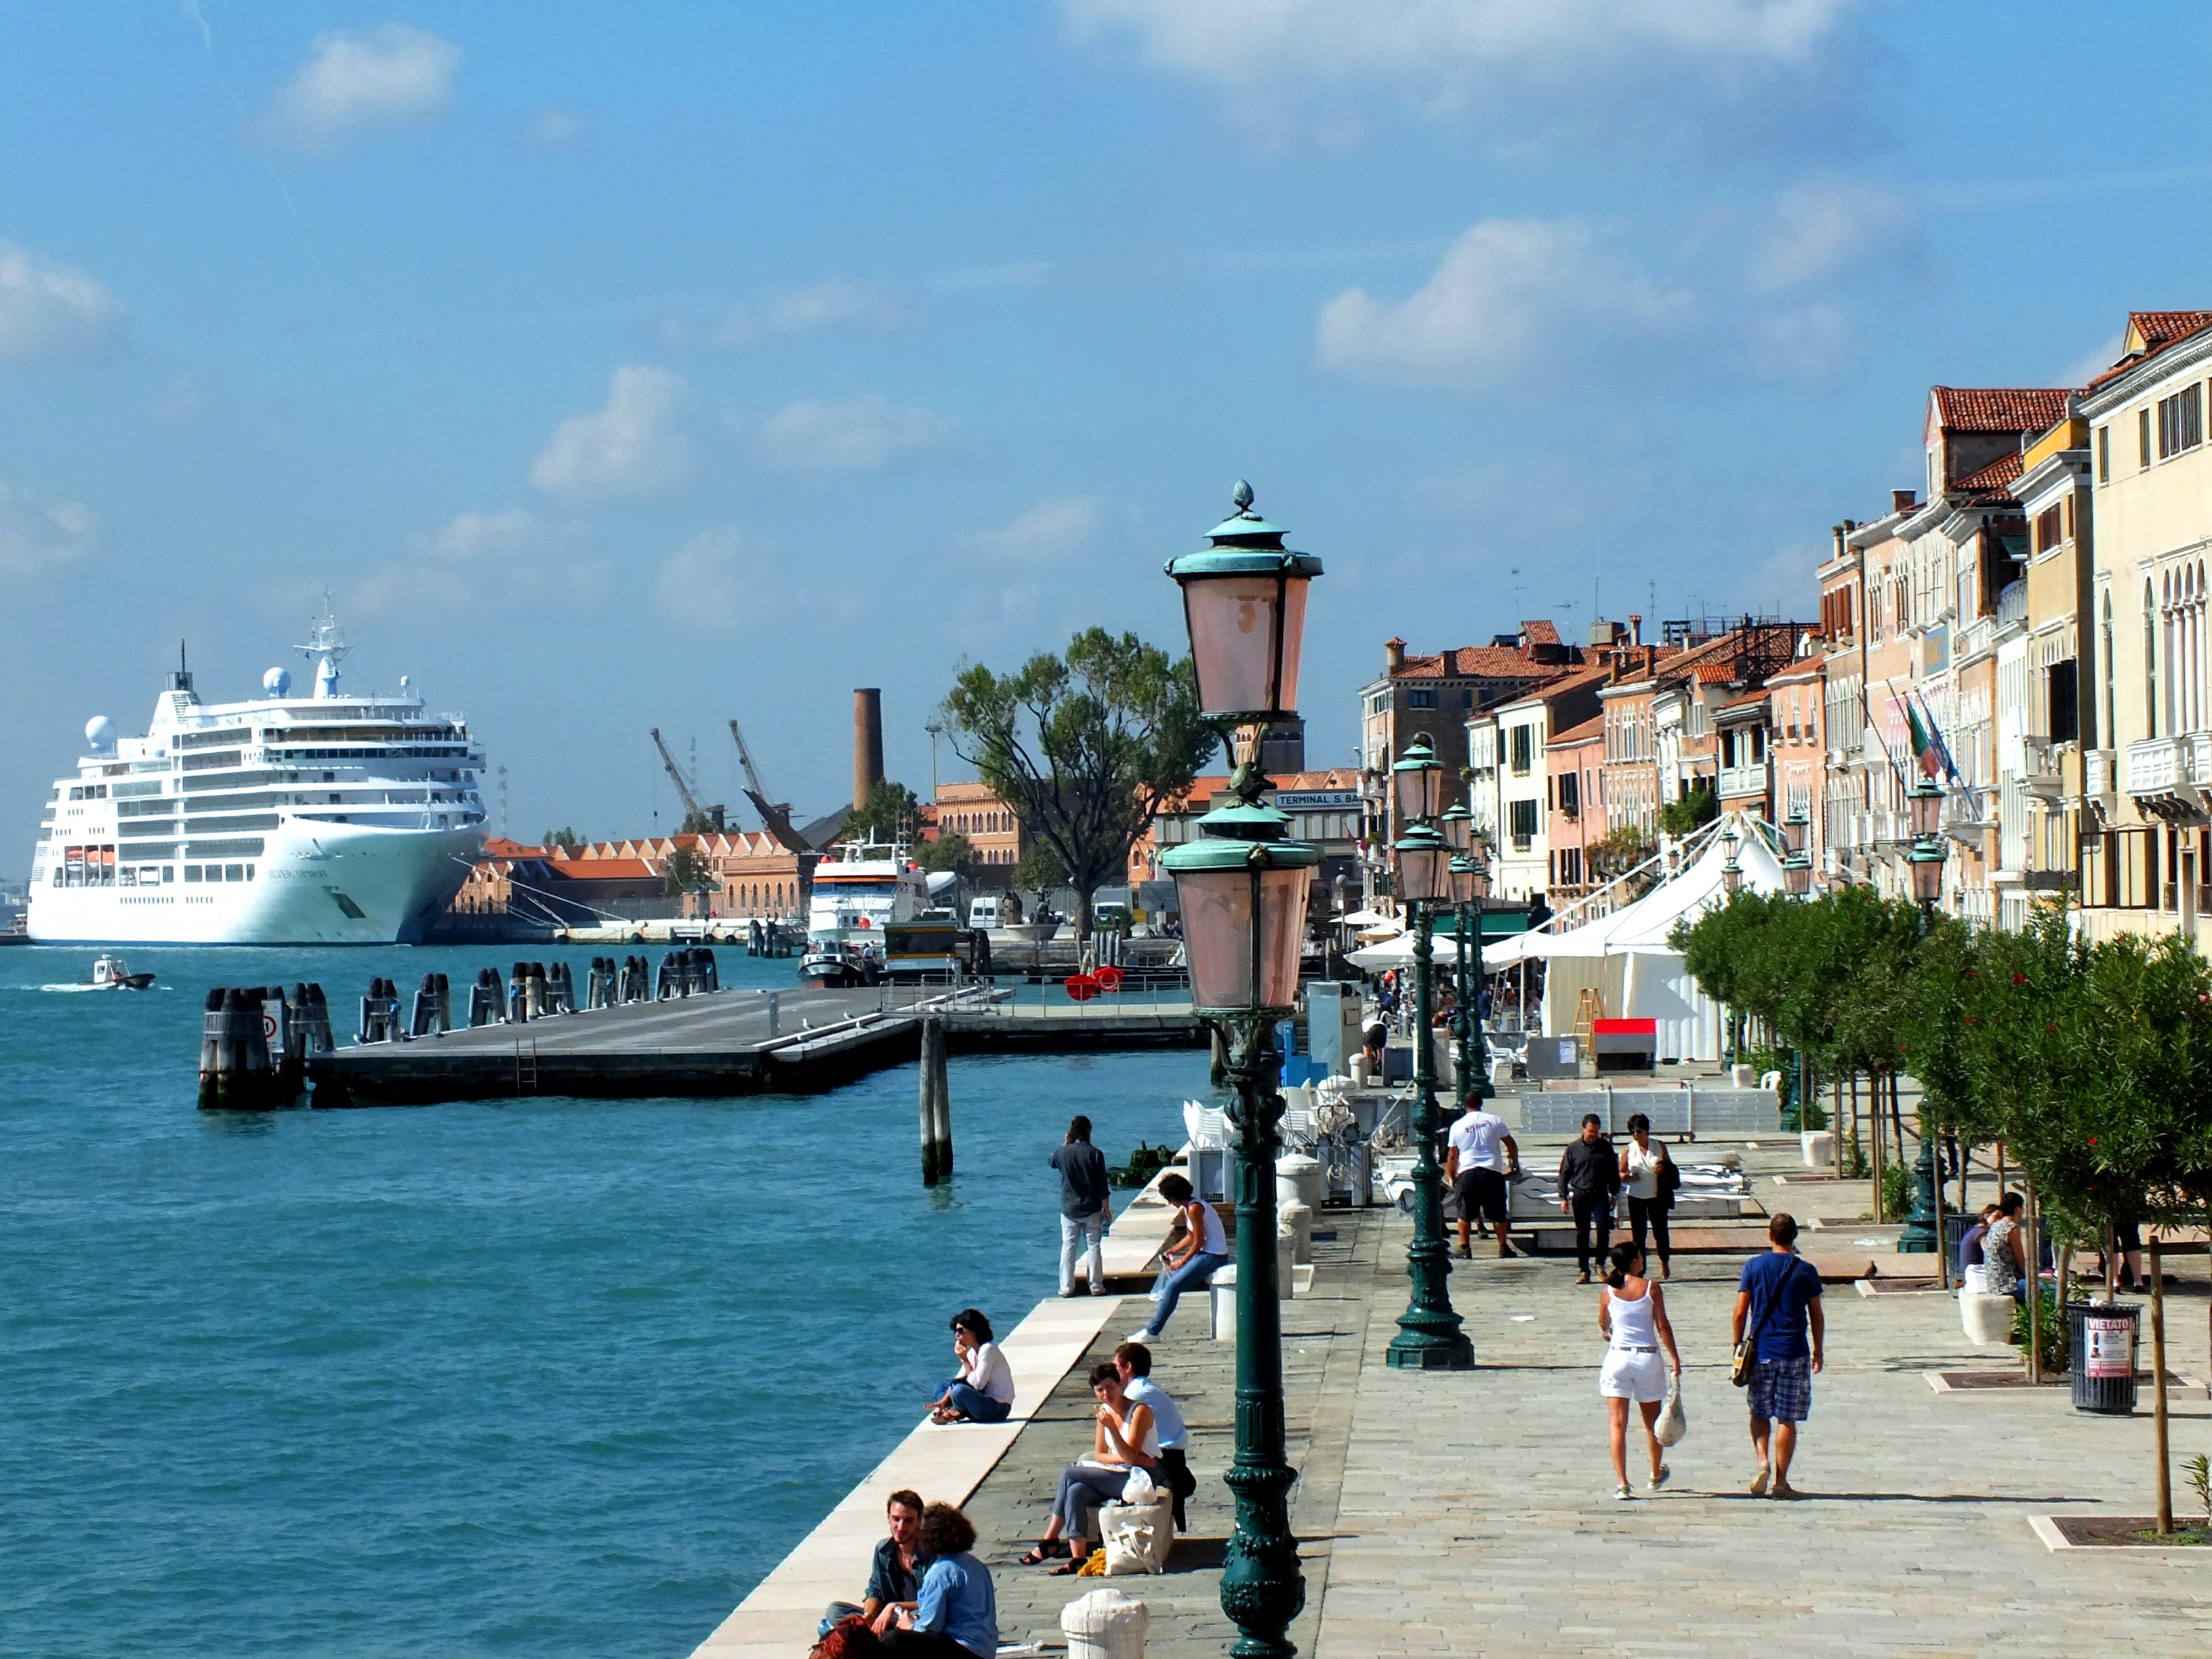
sea, coast, dock, boat, town, ship, walkway, vacation, vehicle, holiday, italy, harbor, venice, marina, port, tourism, waterway, cruise, boating, venezia, promenade, watercraft, cruise ship, passenger ship